Chubu Centrair International Airport

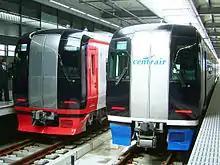
Meitetsu's "μSky" Limited Express (right) and Limited Express (left)

A Seattle-themed retail complex called "Flight of Dreams" opened in 2018, with the first-ever prototype Boeing 787 Dreamliner as a display centerpiece.> Boeing started in Seattle and many of its planes are still built in the area. Some components of the Boeing 787 are manufactured in Japan and are flown out of the airport to Everett, Washington, or North Charleston, South Carolina, for final assembly.